India Sweets and Spices

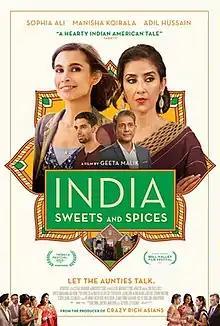
Poster

India Sweets and Spices is a 2021 American comedy-drama film directed and written by Geeta Malik. The film had a limited theatrical release in the United States on November 19, 2021. The film stars Sophia Ali, Manisha Koirala, Rish Shah, and Adil Hussain. The film is based on Geeta Malik's own script “Dinner With Friends” that won the 2016 Academy Nicholl Fellowships in screen-writing.